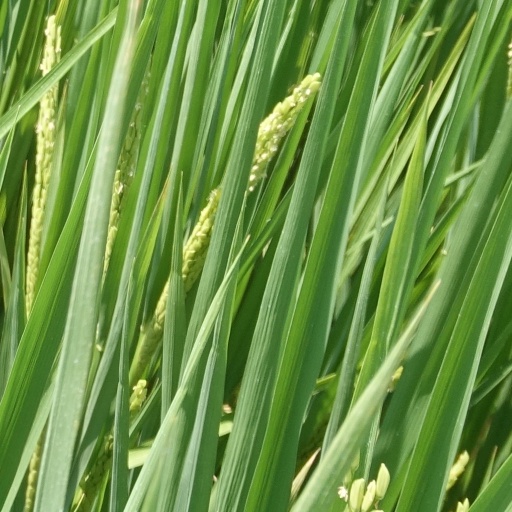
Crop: rice